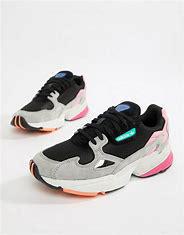
Brand: Adidas
Model: Falcon